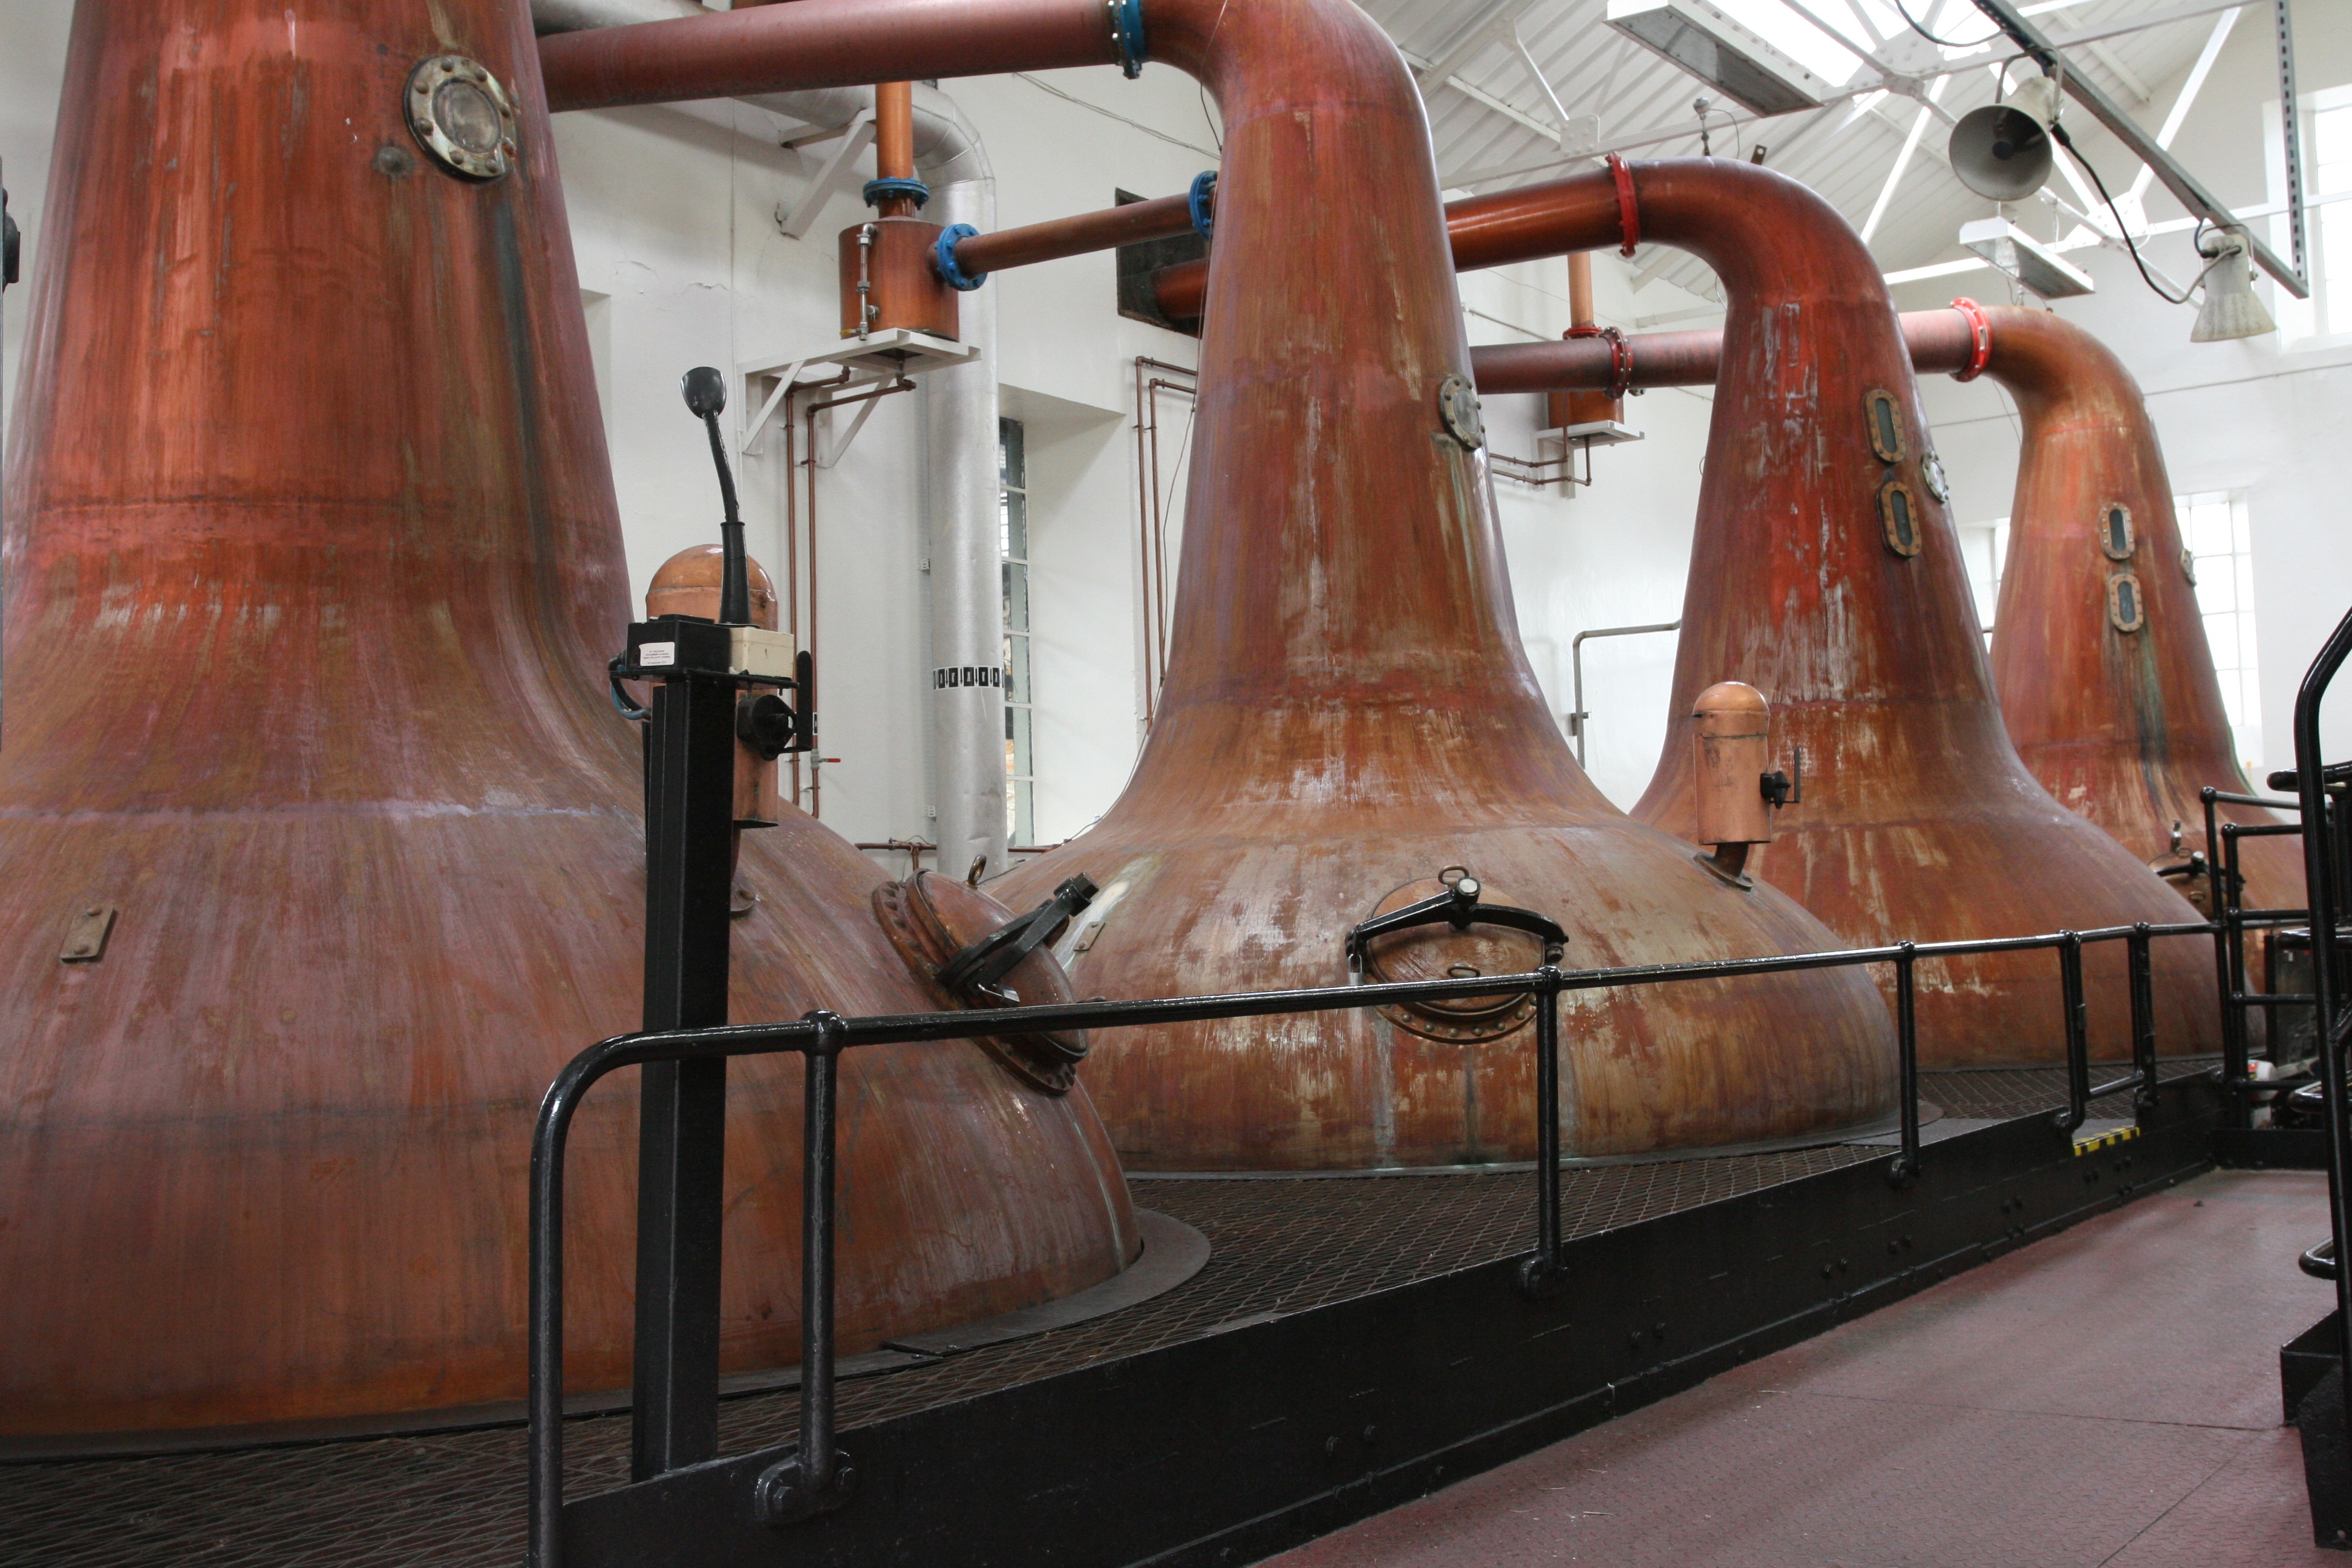
wood, bell, museum, furniture, room, drum, distillery, musical instrument, burn, spirits, whisky, scotland, tourist attraction, carillon, brewery, single malt, man made object, string instrument, stills, kirkwall, orkney islands, distill